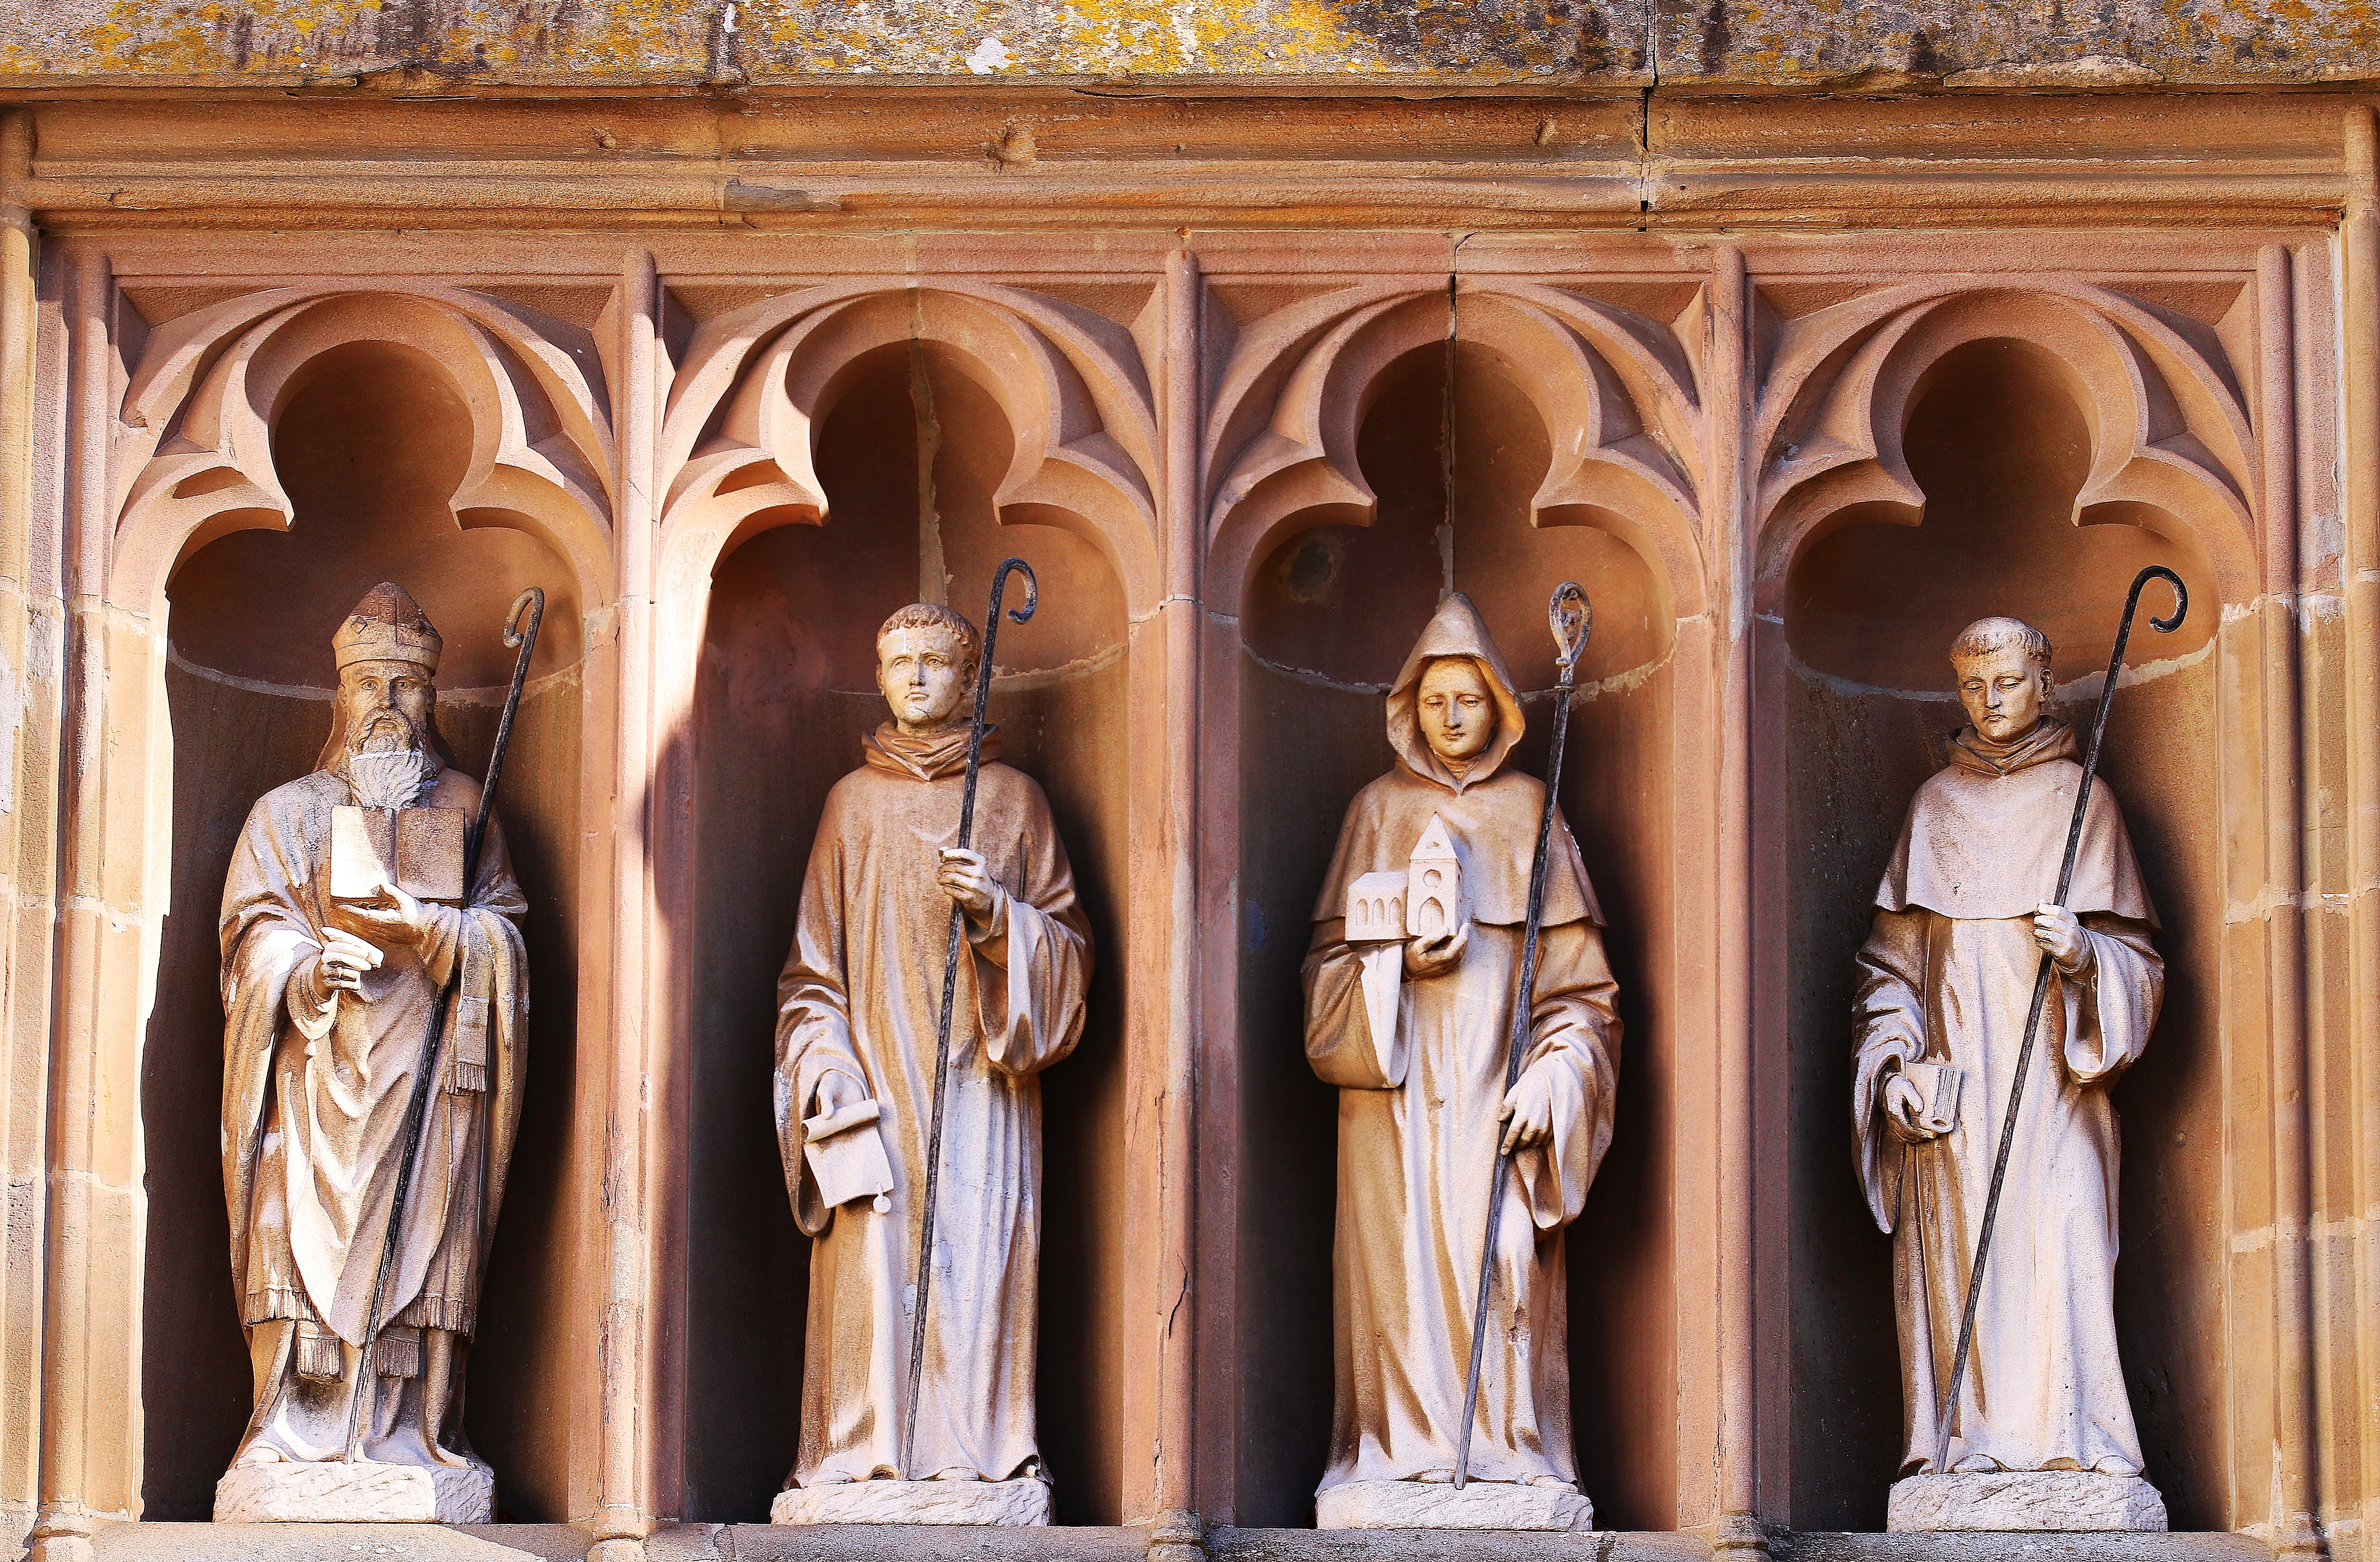
architecture, building, monument, statue, religion, church, christian, ornament, sculpture, catholic, art, temple, monastery, four, christianity, abbey, carving, input, historically, eifel, monks, heimbach, north rhine westphalia, the order of cistercians, stone figures, mariawald, trappists, ancient history, figurengruppe, saint bernard of clairvaux, holy bernhard, gr nder bte, abbey maria forest, four figures, four stone figures